Frenchtown, Washington

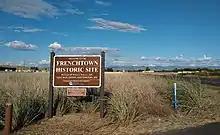
Sign to the historical settlement of Frenchtown, Washington from Highway 12

Frenchtown was a settlement in the Pacific Northwest established by Métis and French Canadian fur traders in the 19th century. It was located in Walla Walla County, Washington, United States. Originally called "le village des Canadiens", it became known as "Frenchtown" by later settlers, similar to other settlements such as Frenchtown, Montana. It has also been referred to as "Walla Walla Frenchtown". The area is currently a historical site maintained by the Frenchtown Historical Society. After most French Canadian and Métis residents were expelled in 1855, the area was largely resettled by Americans and the community closest to it was renamed Lowden in 1915.